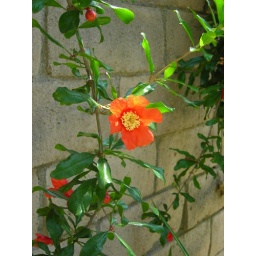
The neighbor's pomegranate tree grows over the wall, and bear prodigiously! I have to fight the squirrels for my share!